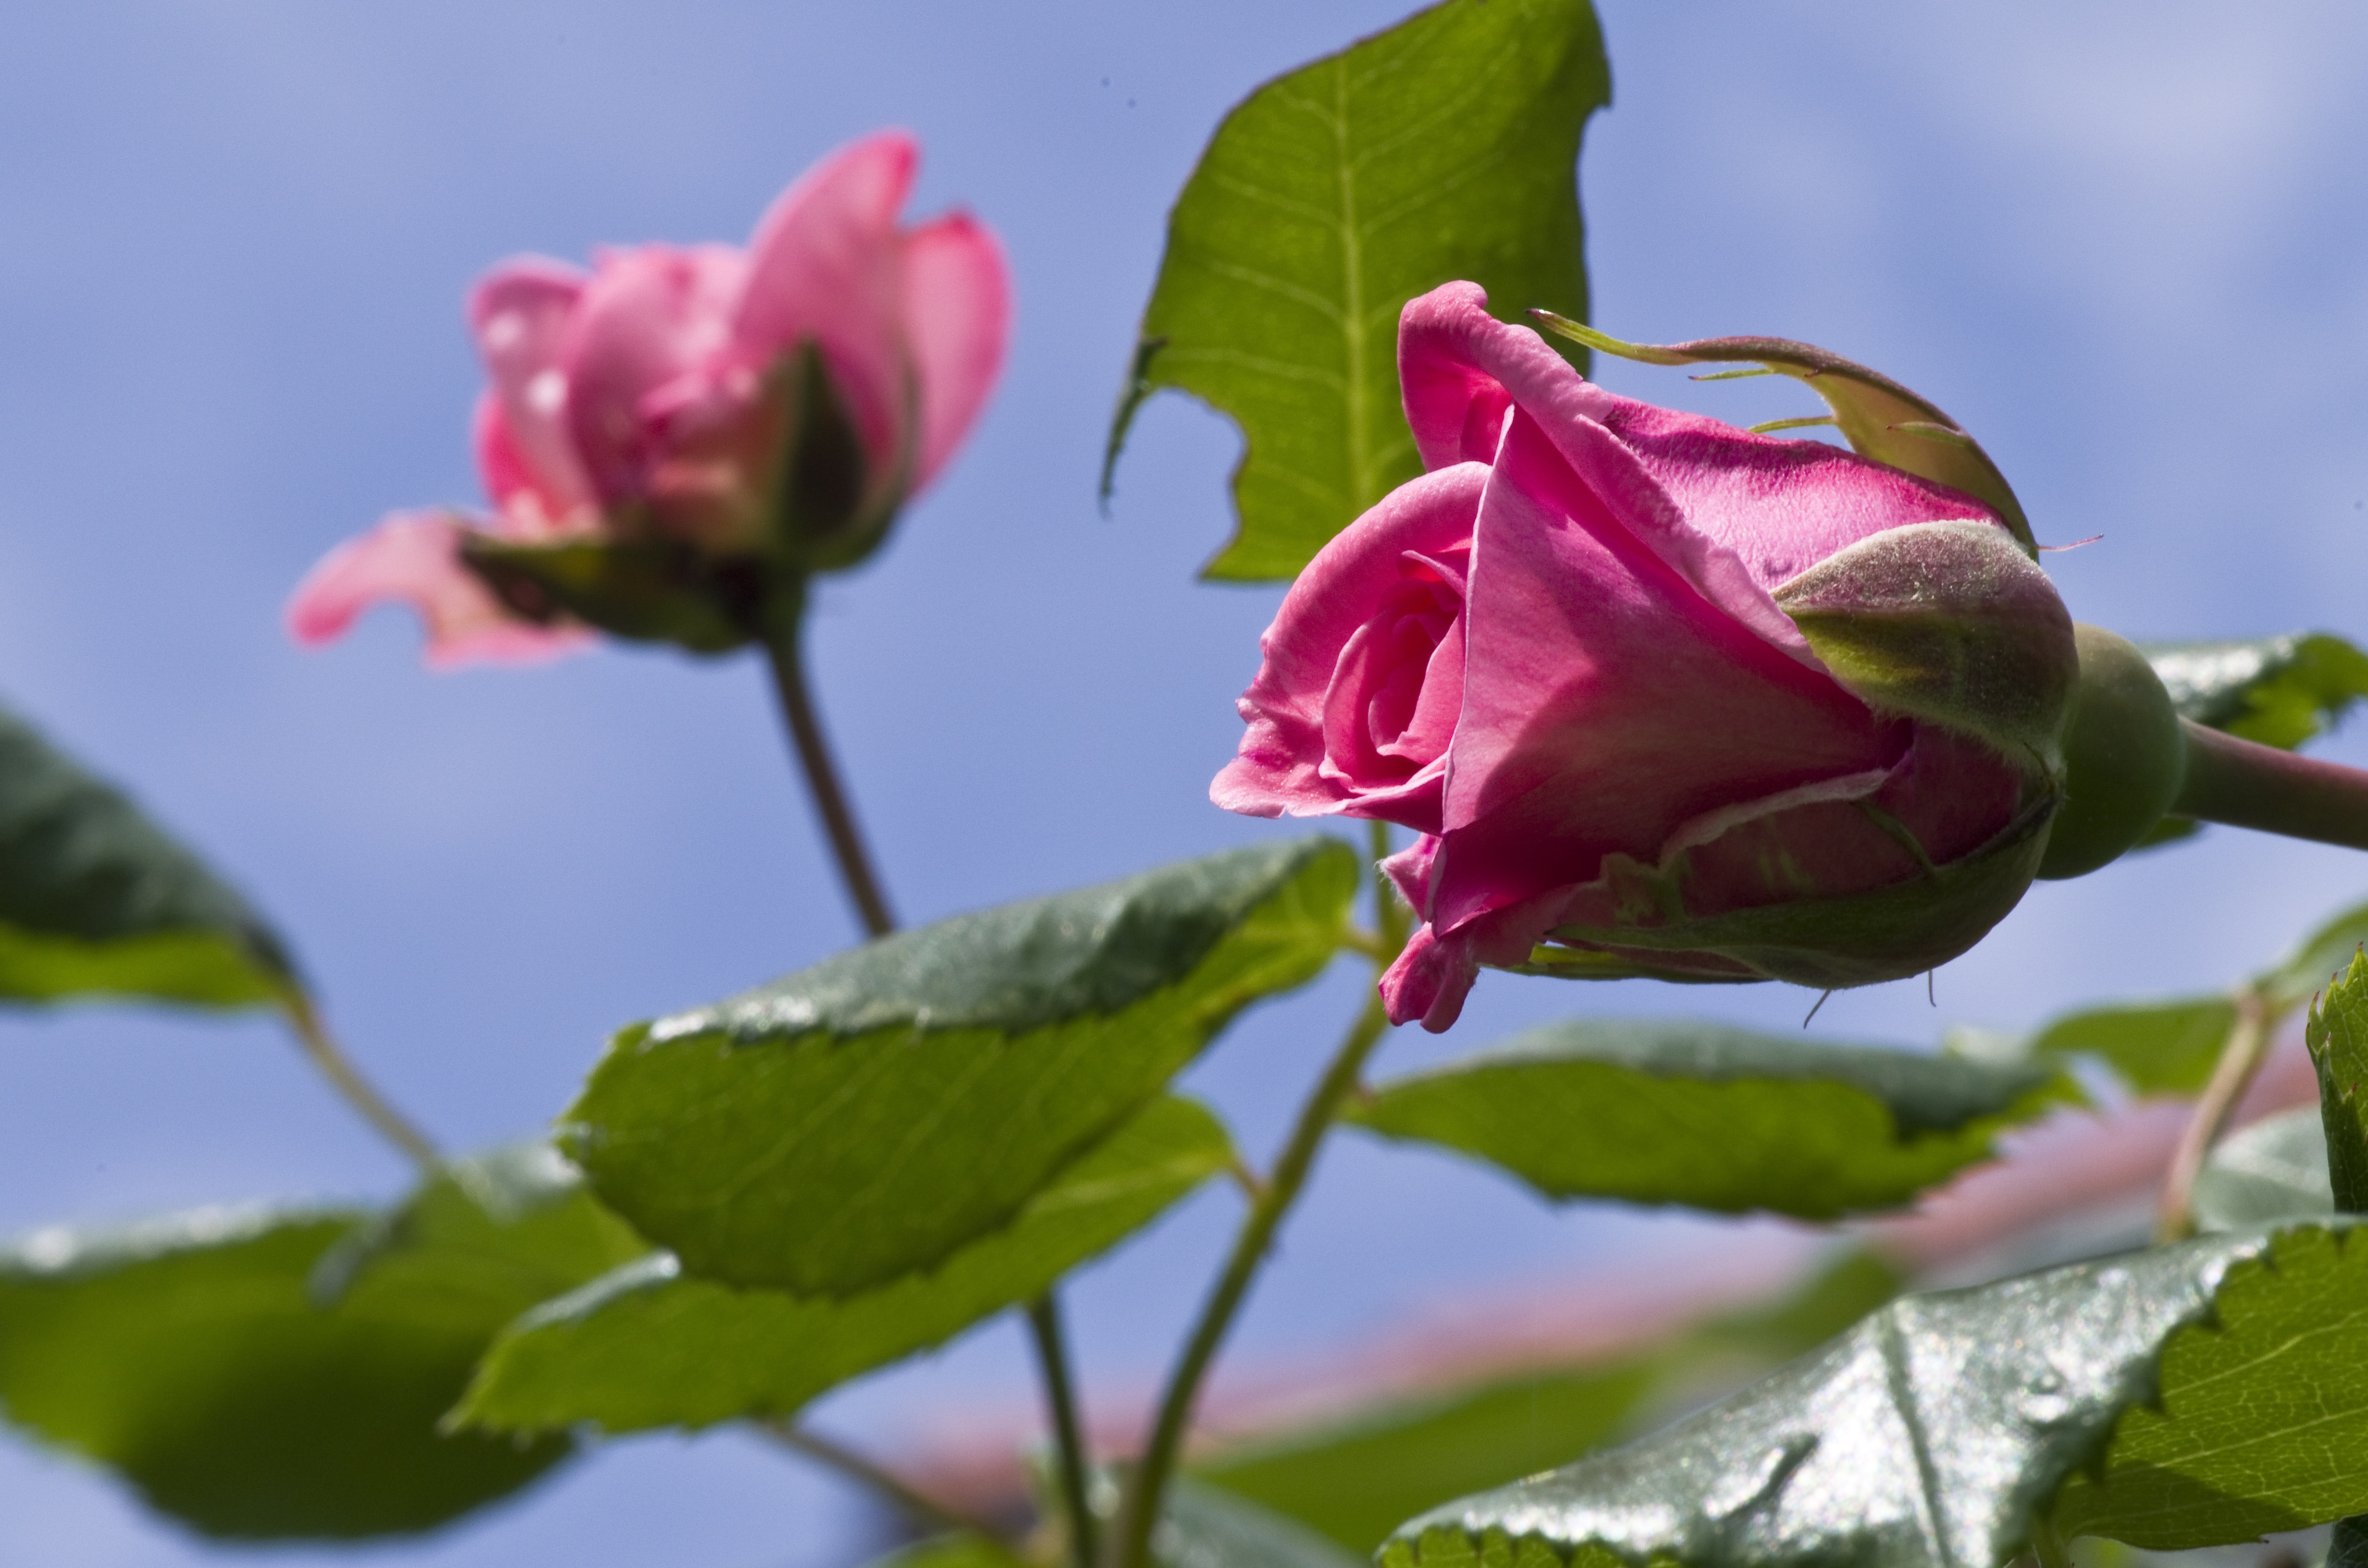
blossom, plant, sky, flower, petal, bloom, rose, botany, flora, pink rose, bud, macro photography, flowering plant, garden roses, rose family, plant stem, land plant, rose order